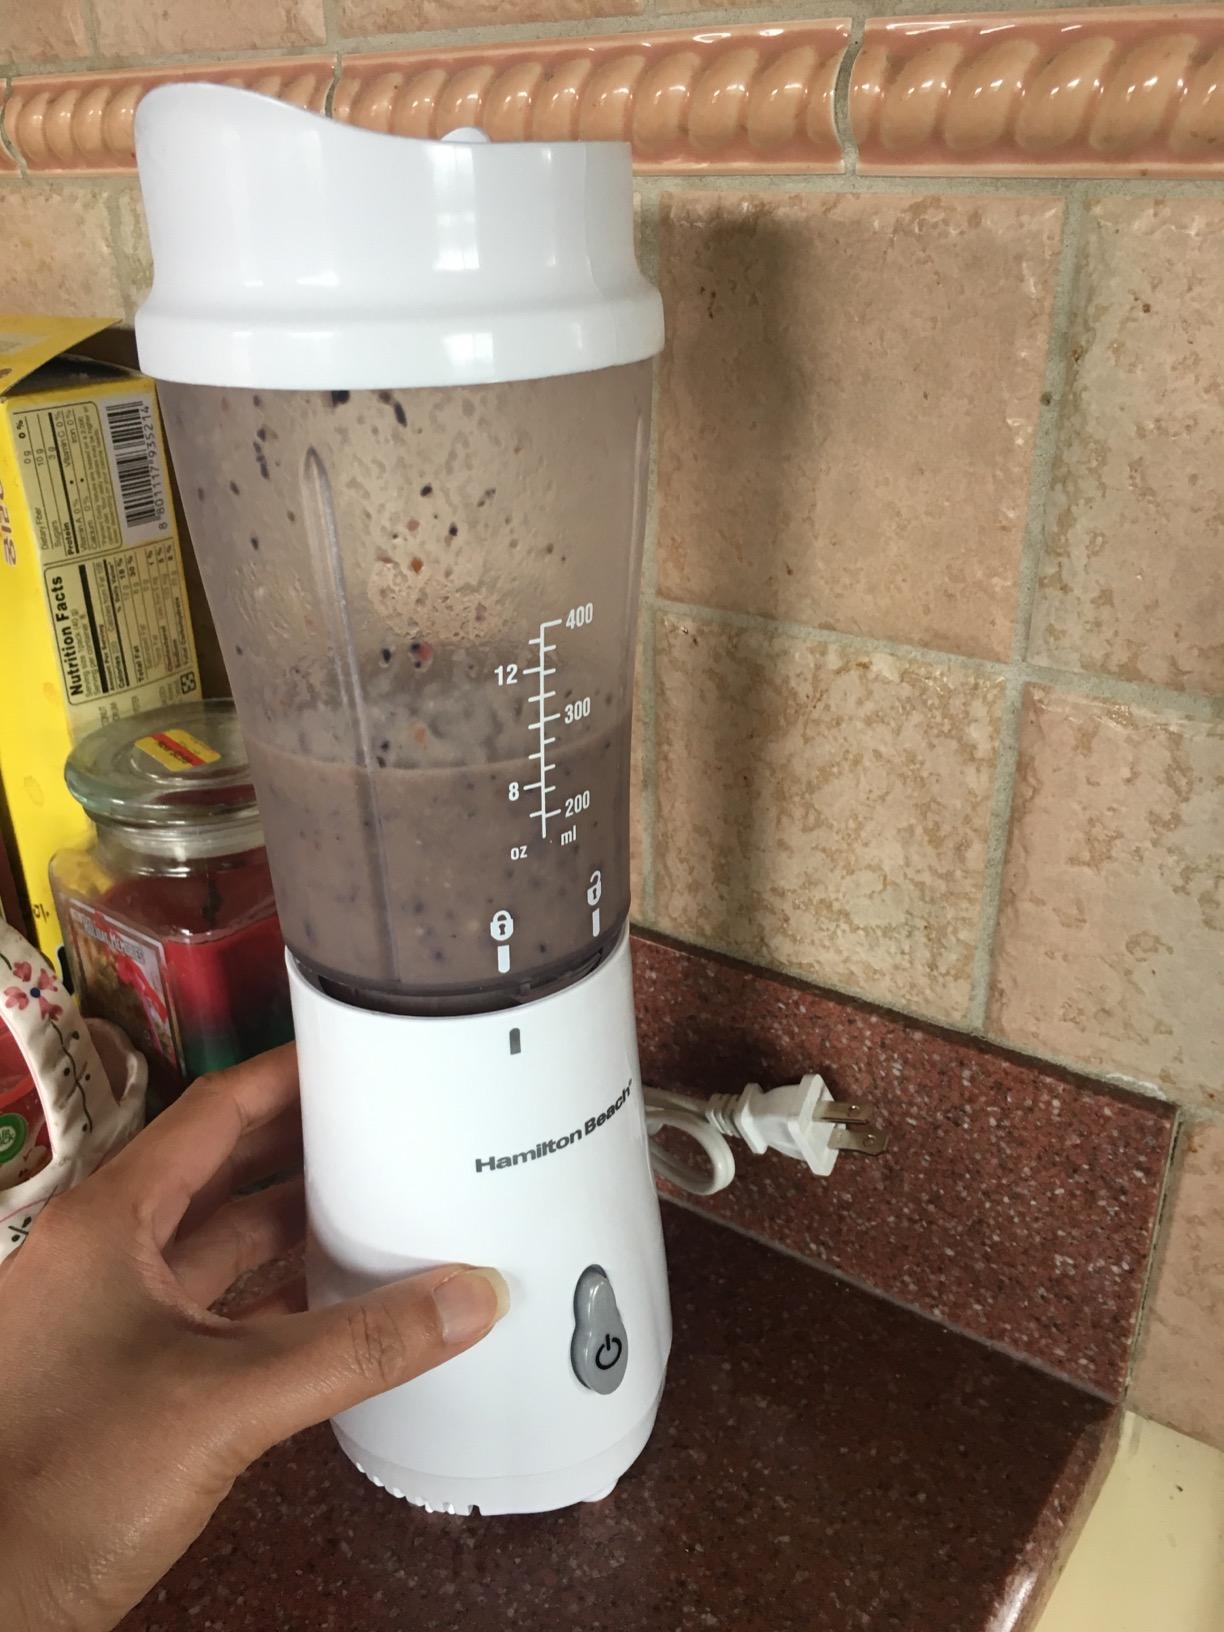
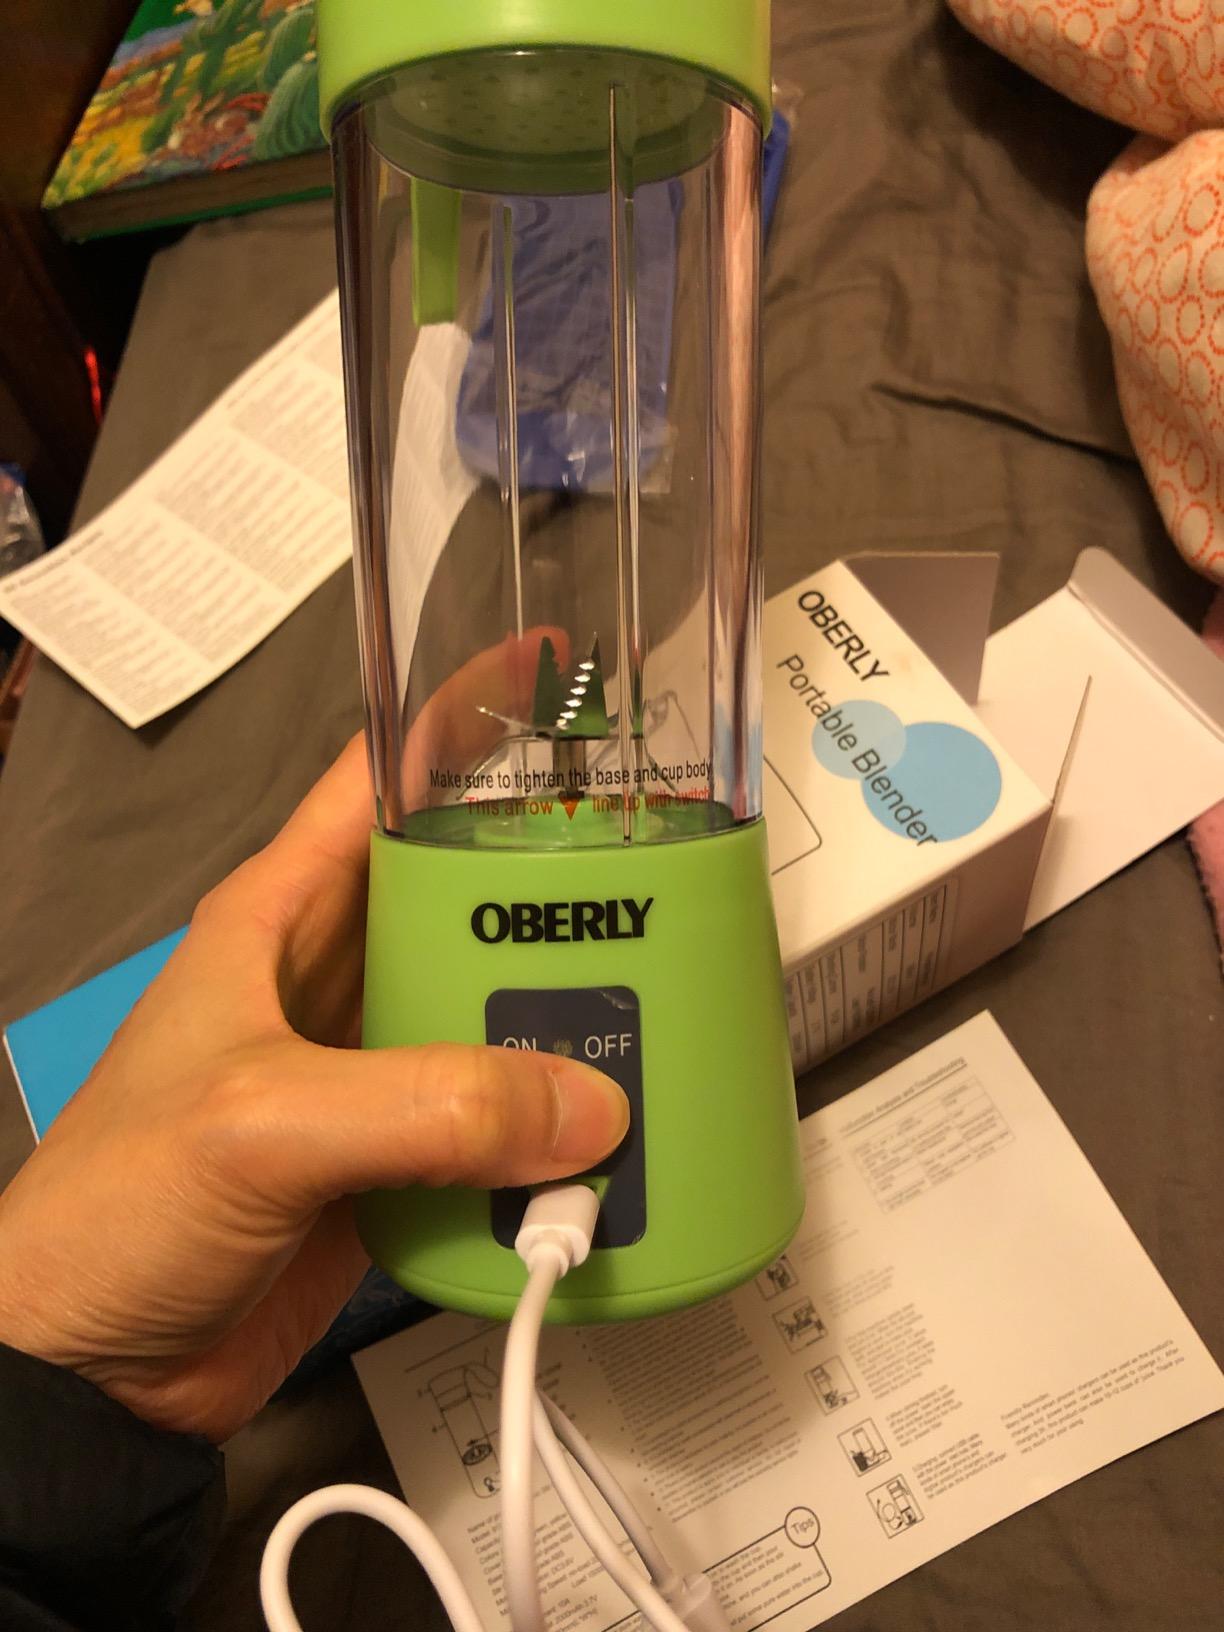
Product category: items_blender
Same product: no